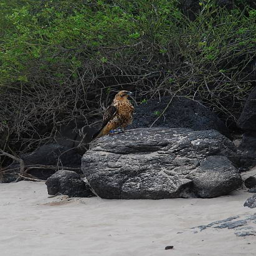
biological species perched on a rock